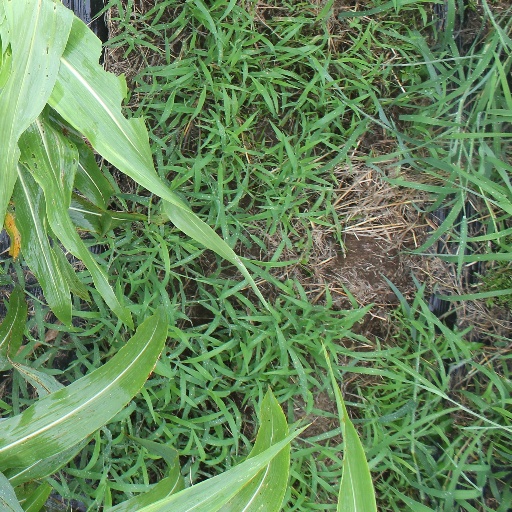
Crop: sorghum